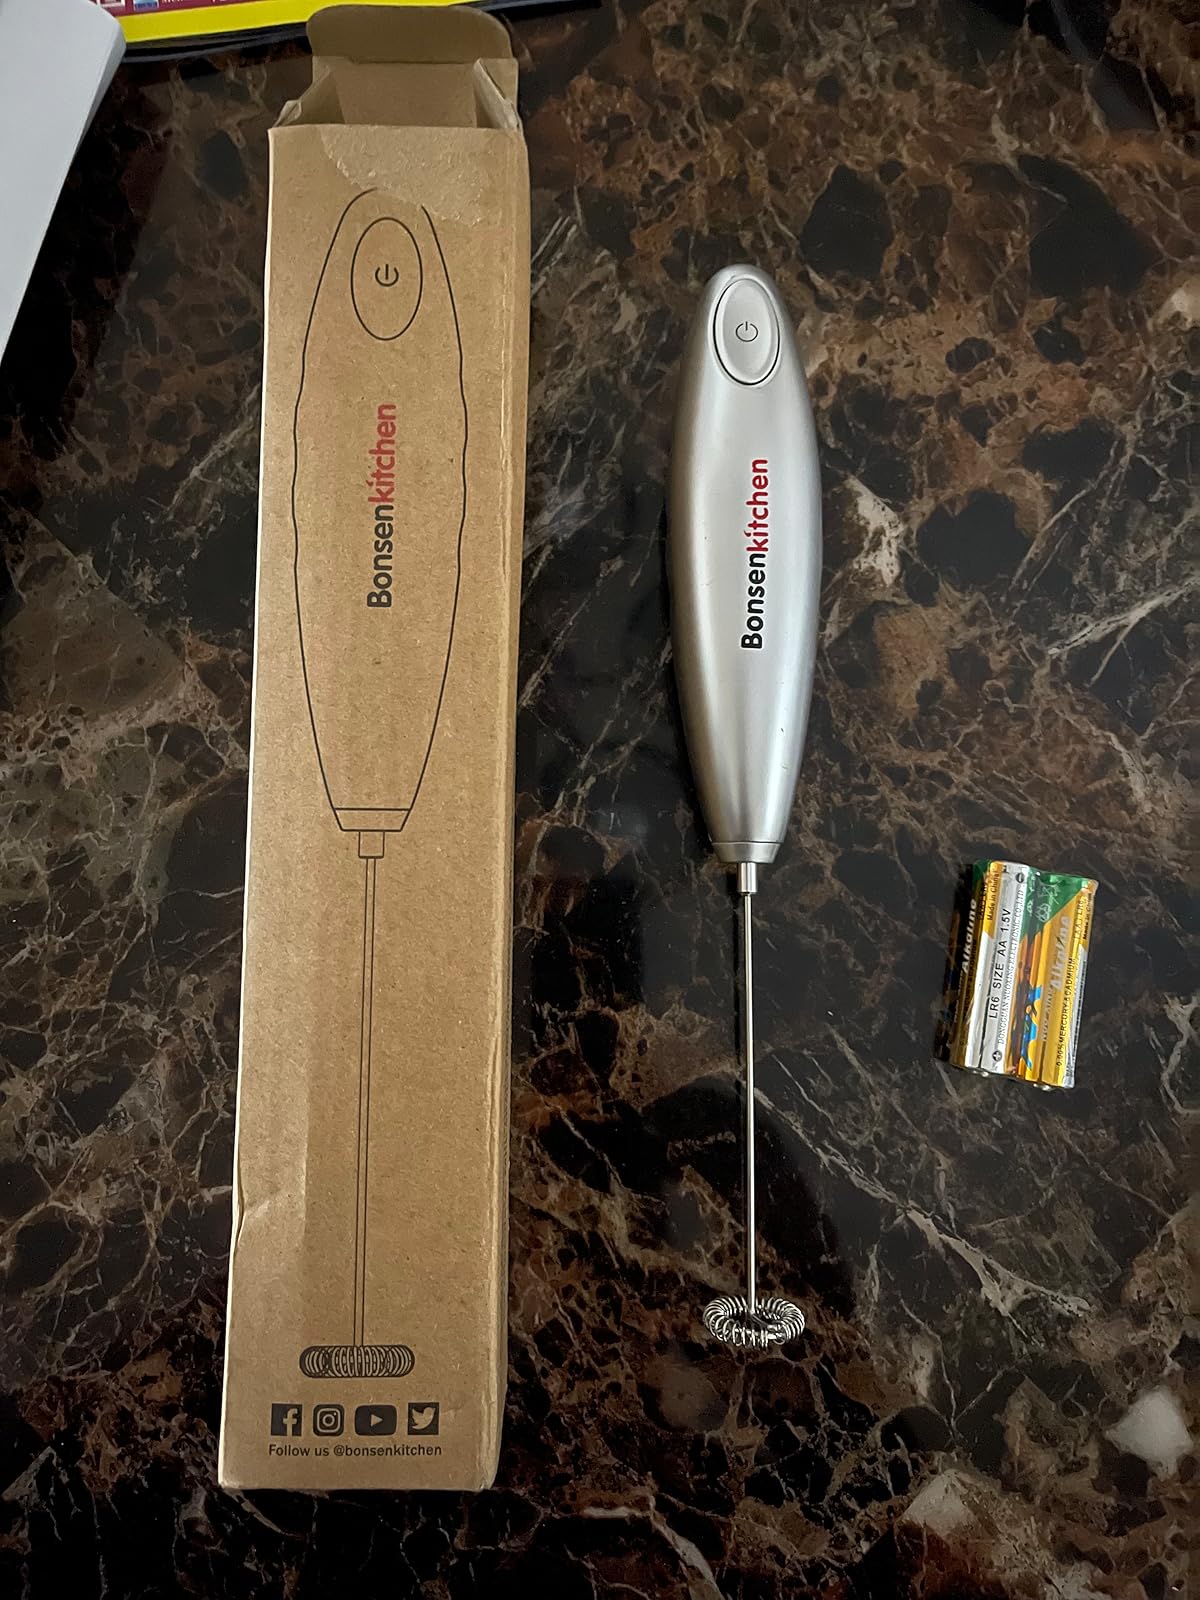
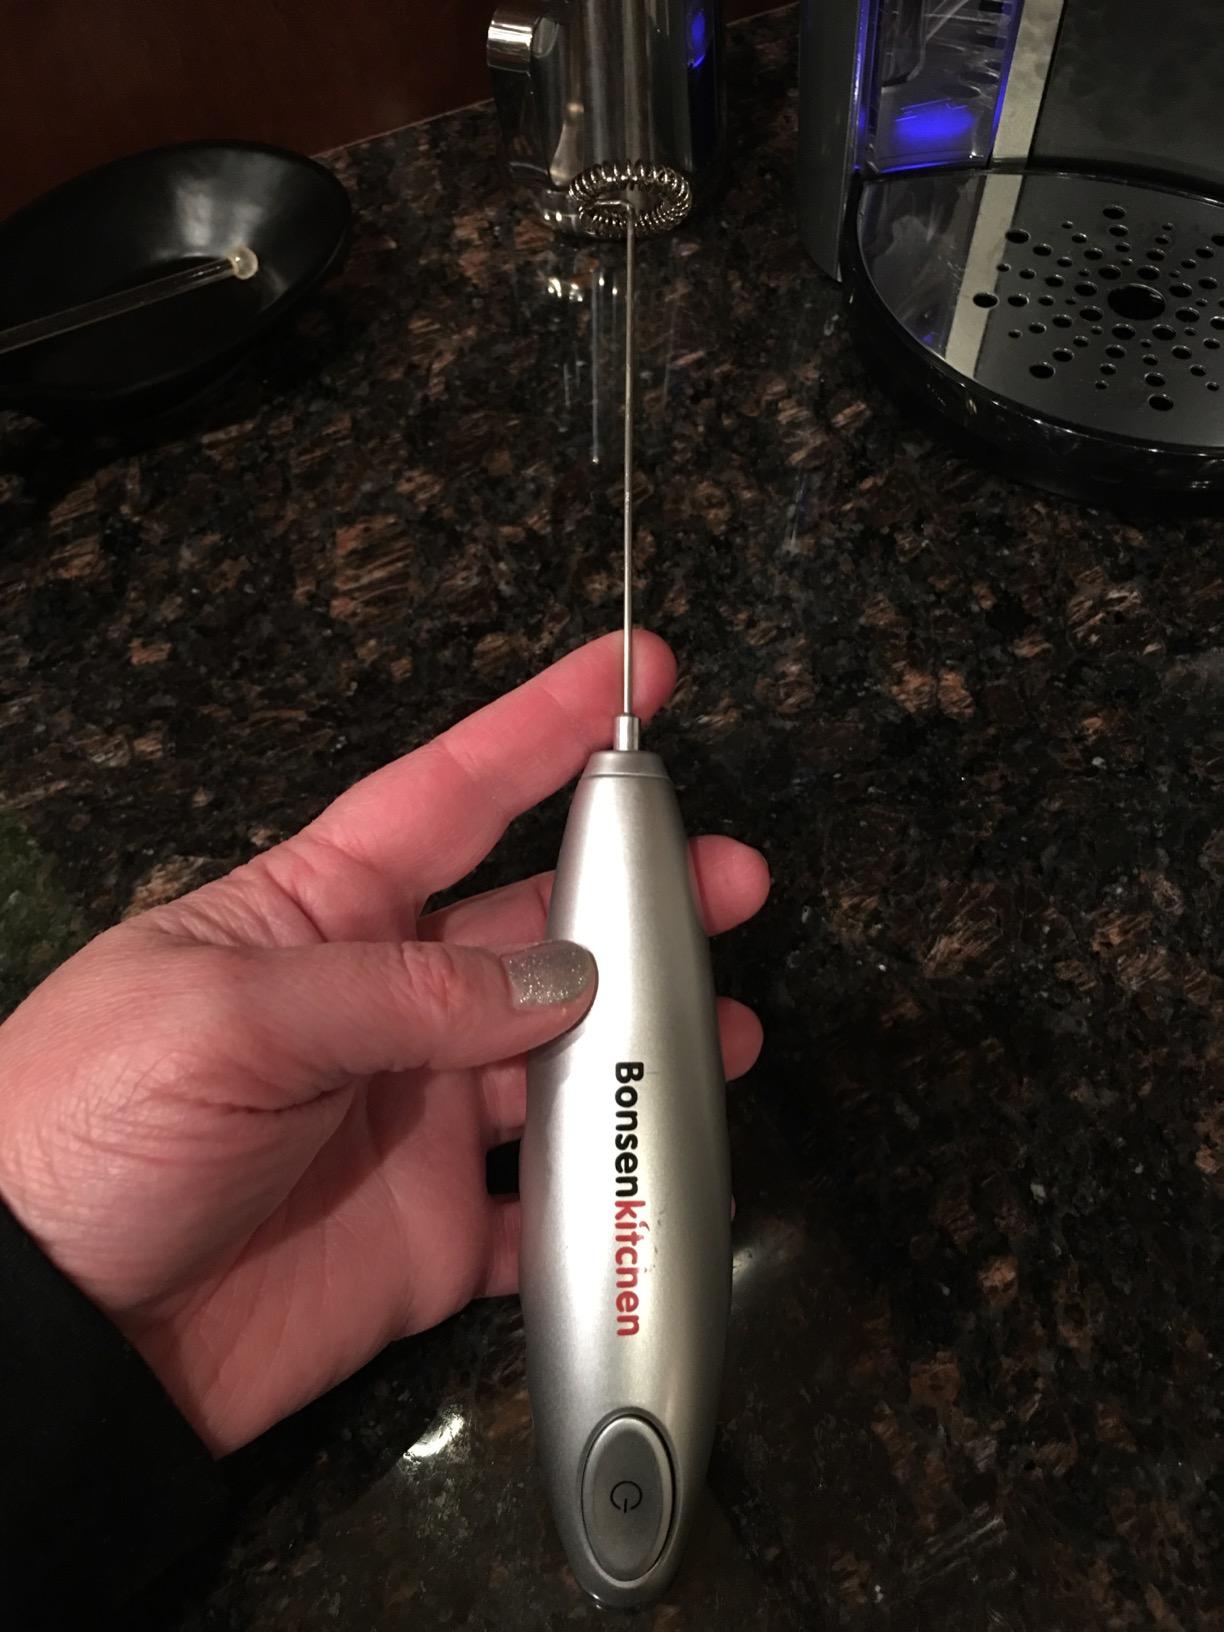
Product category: items_mixer
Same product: yes